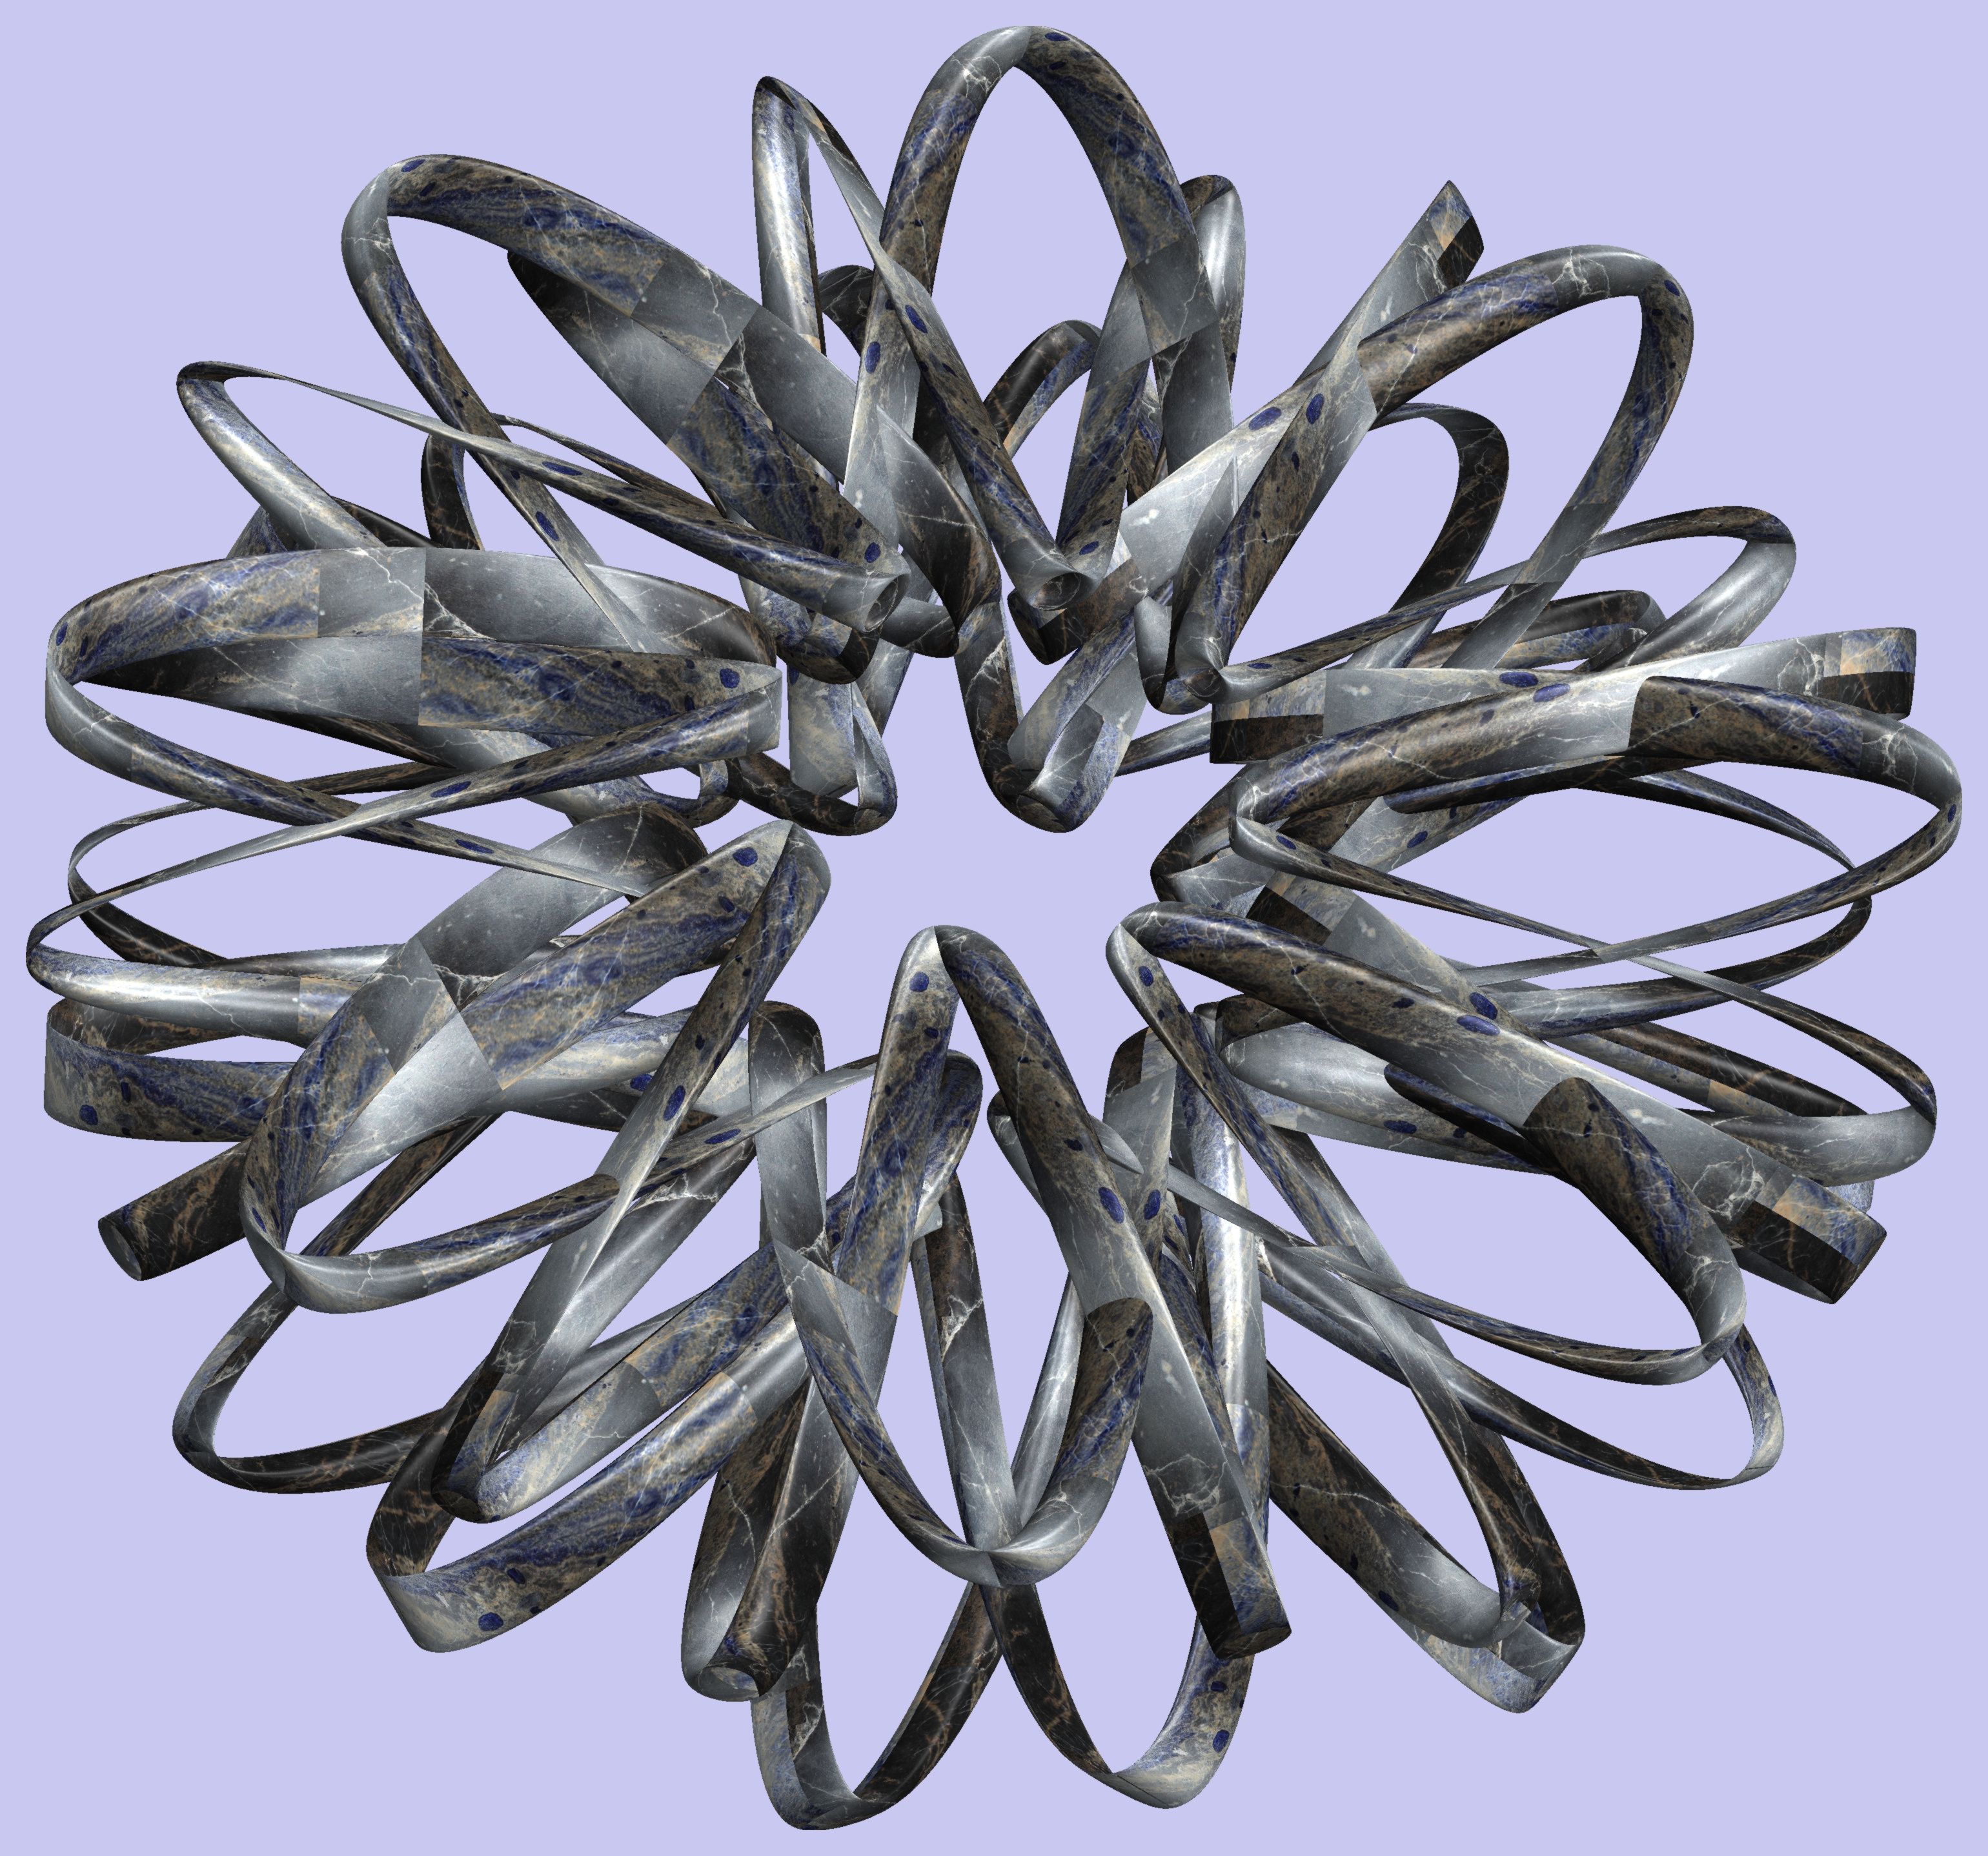
branch, structure, texture, pattern, lighting, twig, figure, design, symmetry, light fixture, 3d, graphic, chandelier, torus, mathematica, cg, parametricplot3d, code, program, algorithm, abstruct, mapping